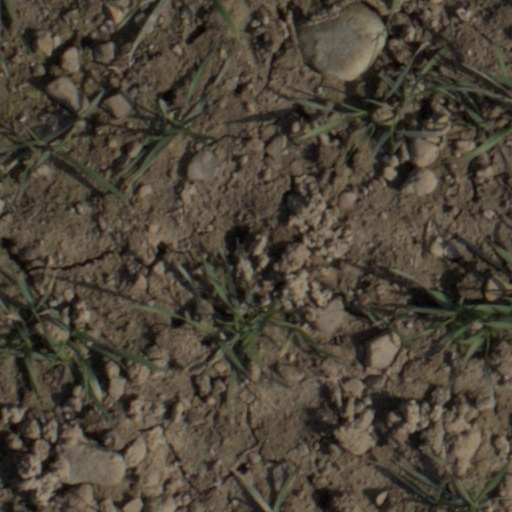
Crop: wheat